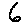
Label: 6